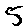
Label: 5